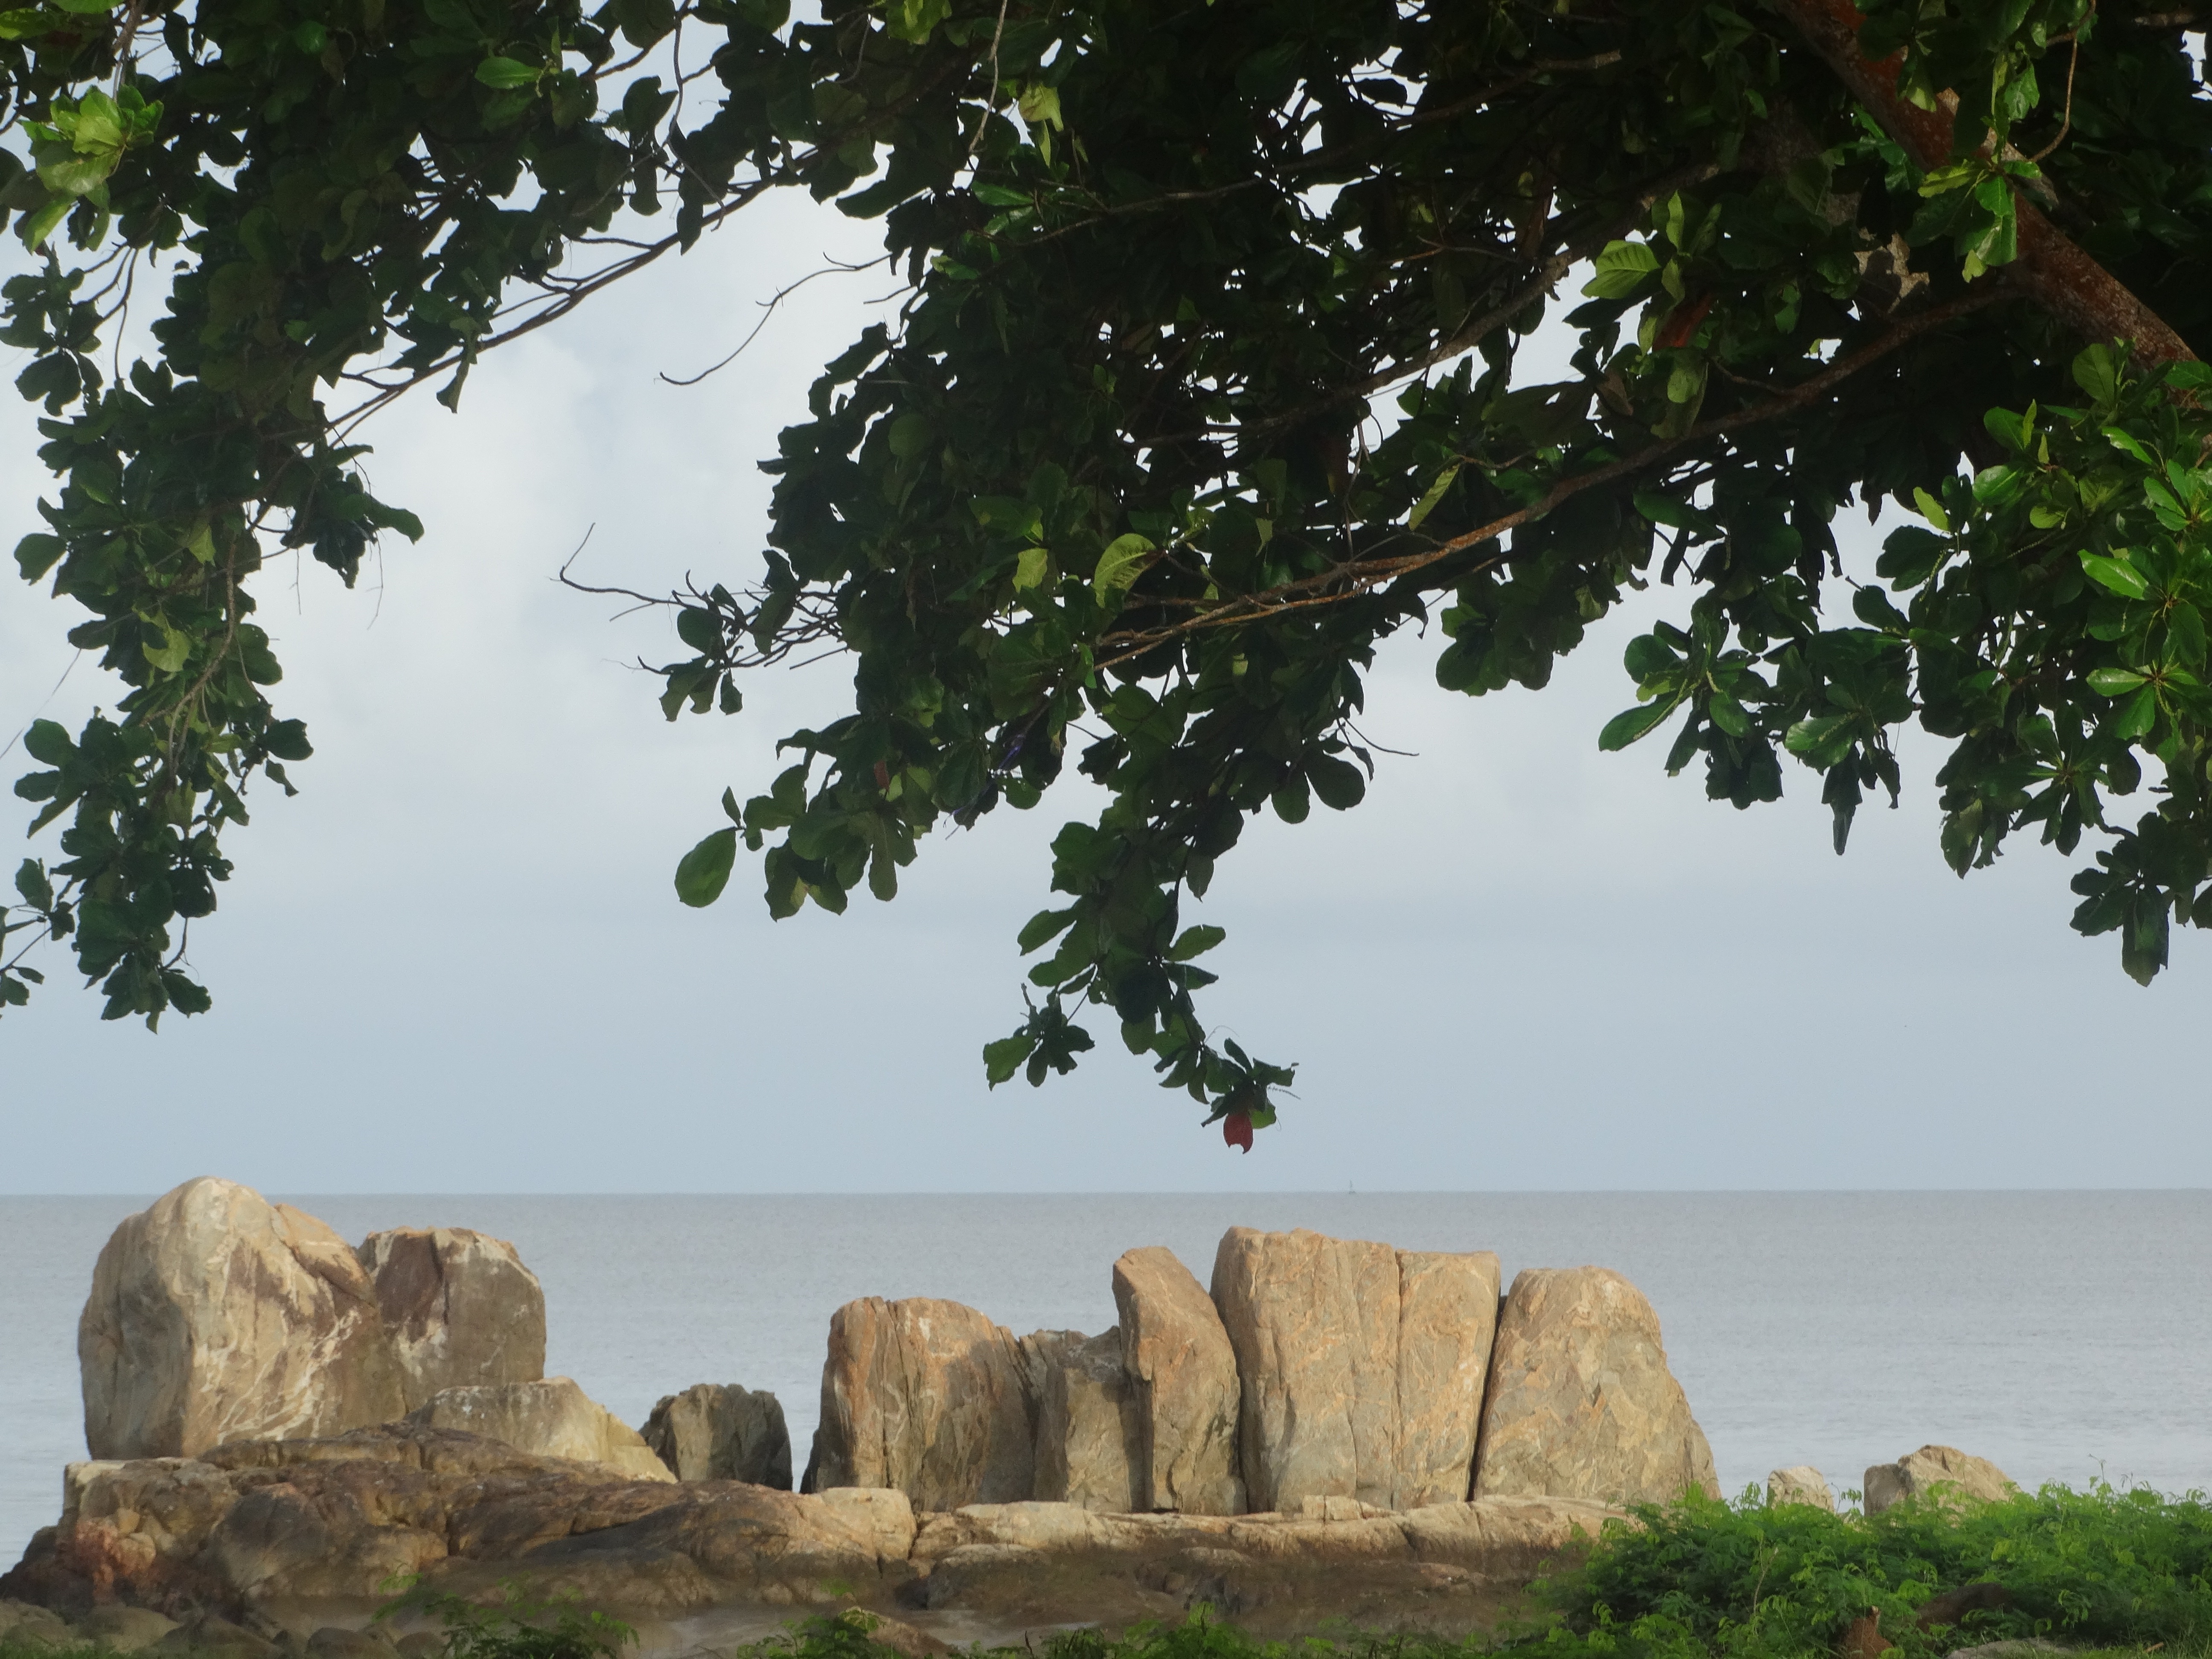
tree, rock, woody plant, arecales, jungle, terrain